Hanko Sushi

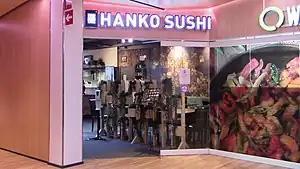
A Hanko Sushi restaurant in the shopping centre Valkea in Oulu.

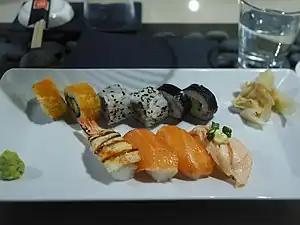
A sushi selection at a Hanko Sushi restaurant in Lauttasaari, Helsinki.

Hanko Sushi is a Finnish restaurant chain founded in 2009 in Hanko, focusing on sushi. The chain has 22 restaurants in Finland, of which 11 are in Helsinki, two each in Espoo and Tampere, and one each in Jyväskylä, Kuopio, Oulu, Raisio, Ruka, and Vantaa. Hanko Sushi is the largest sushi chain in Finland in terms of both number of restaurants and revenue.